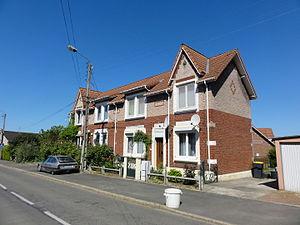
Cités de la Fosse n° 6 - 6 bis de la Compagnie des mines de Liévin, Angres, Pas-de-Calais, Nord-Pas-de-Calais, France.
La Compagnie des mines de Liévin est une compagnie minière qui a exploité la houille à Liévin, Éleu-dit-Leauwette, Avion et Angres dans le Bassin minier du Nord-Pas-de-Calais. La Société est fondée le 1ᵉʳ décembre 1862. Après de nombreux sondages, un puits nᵒ 1 est commencé à Liévin en 1858, et commence à produire en 1860.
La fosse nᵒ 6 - 6 bis dite du Transvaal de la Compagnie des mines de Liévin est un ancien charbonnage du Bassin minier du Nord-Pas-de-Calais, situé à Angres. Les deux puits sont commencés en 1904 au sud-ouest de la concession. La fosse entre en activité en 1907, elle est détruite durant la Première Guerre mondiale. De vastes cités sont construites au nord et à l'ouest de la fosse. Le terril nᵒ 75, Pinchonvalles, est édifié à l'est de la fosse.